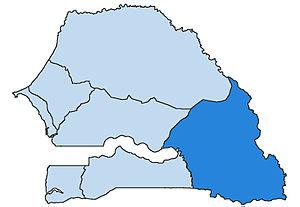
Le diocèse de Tambacounda est l'un des six diocèses suffragants de Dakar.